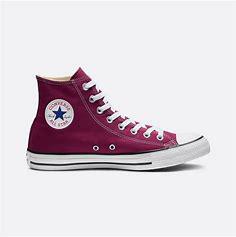
Brand: Converse
Model: Chuck Taylor All Canvas